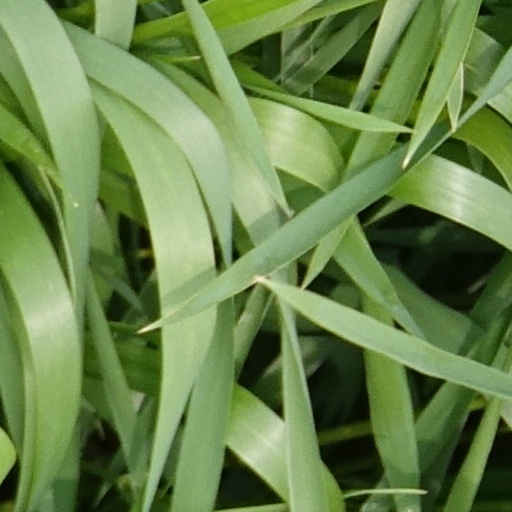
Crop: wheat